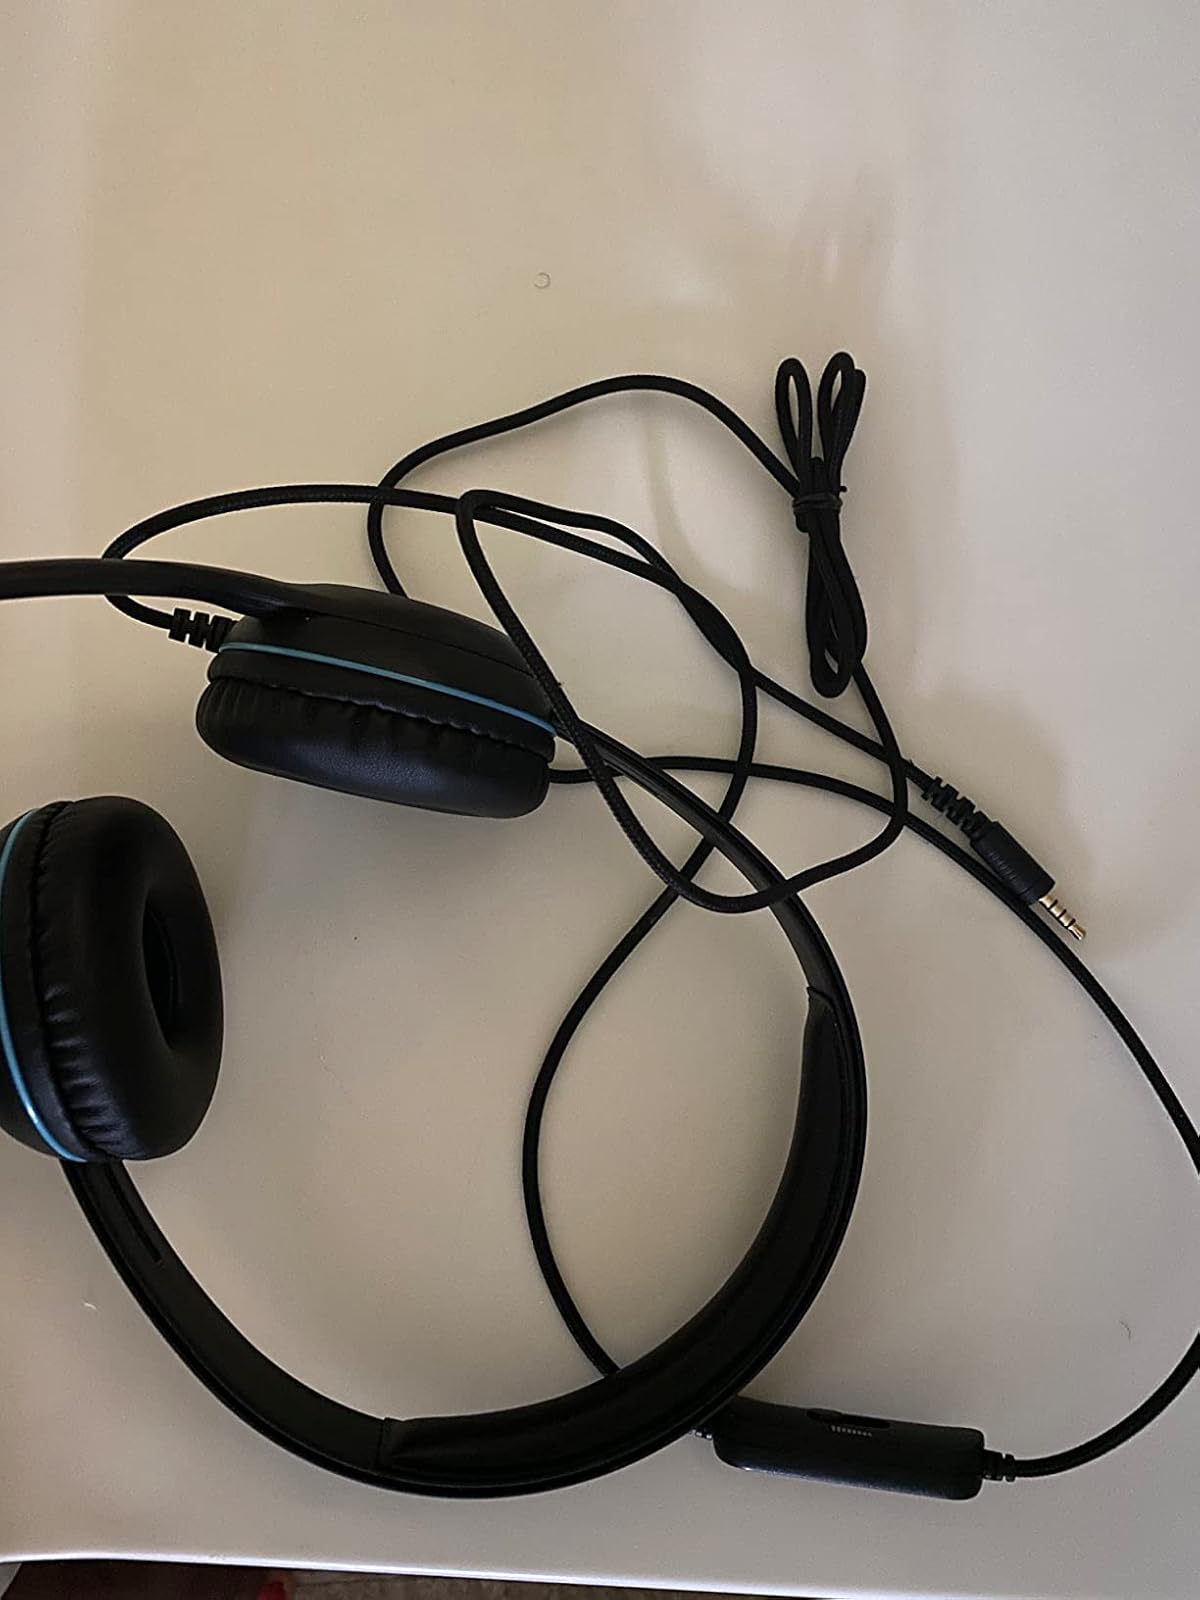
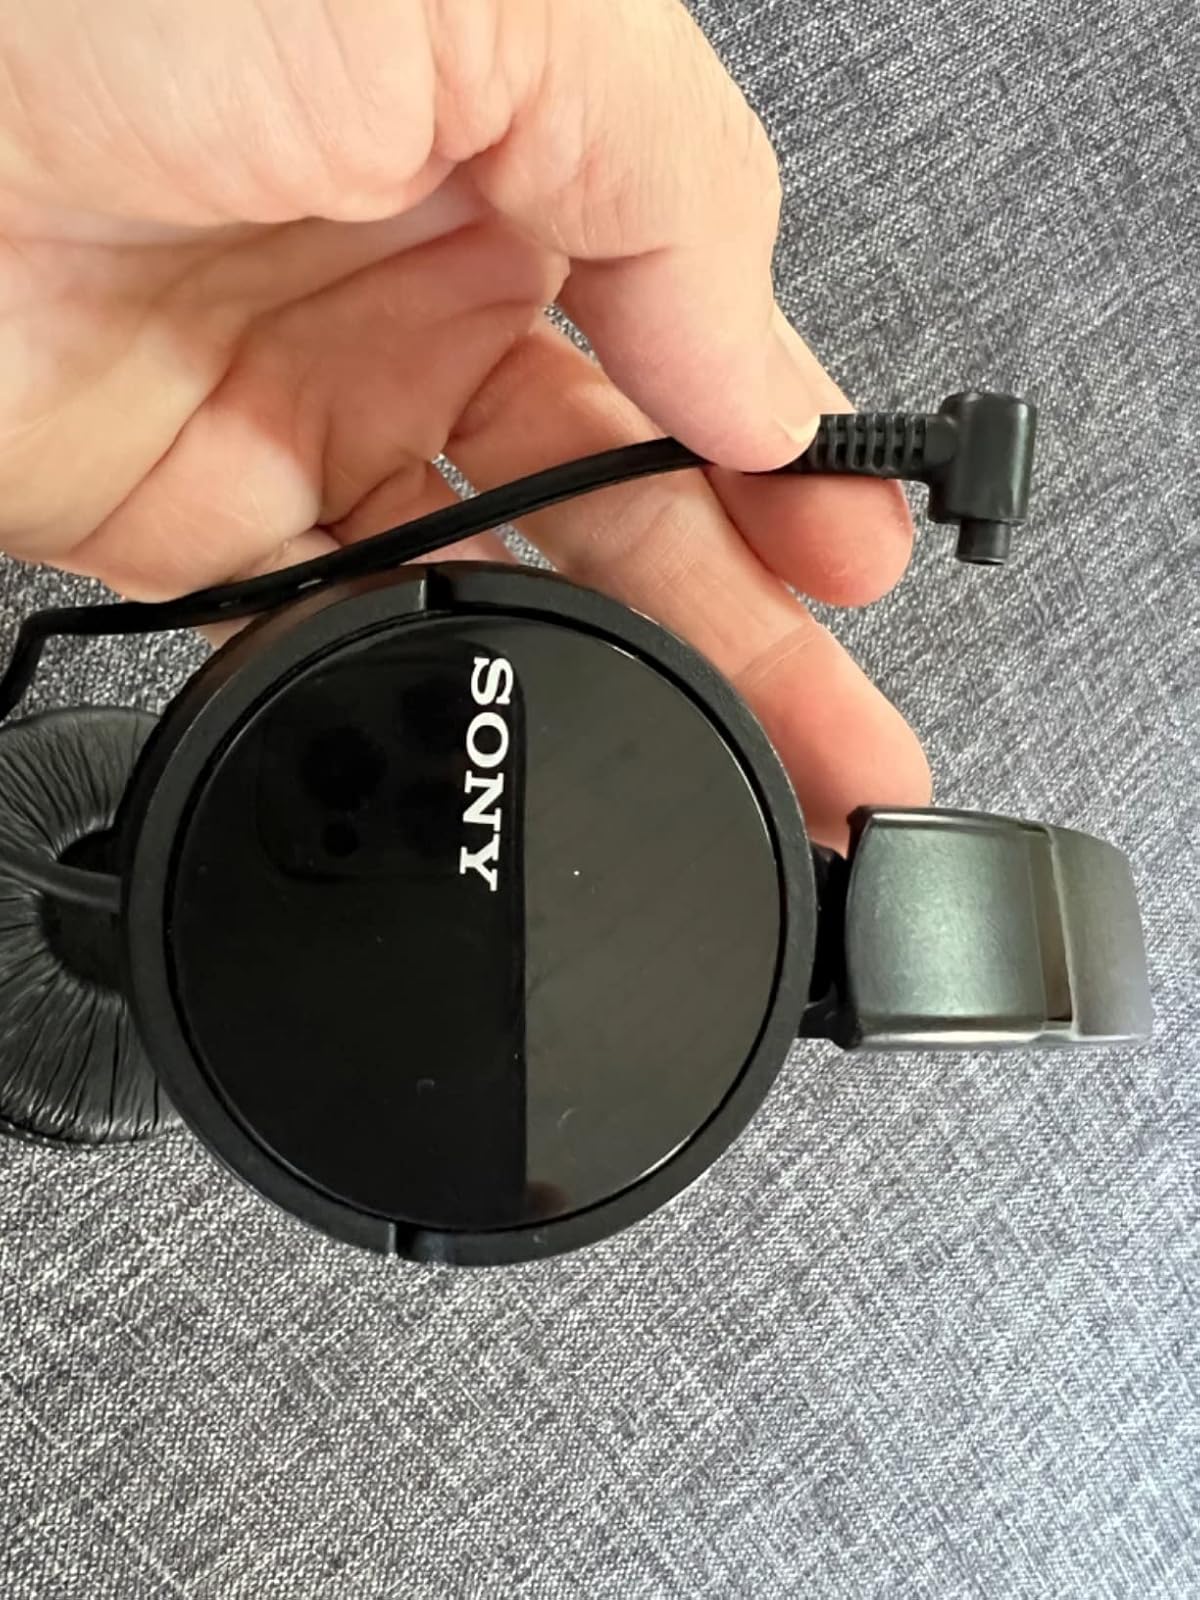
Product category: headphones
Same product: no